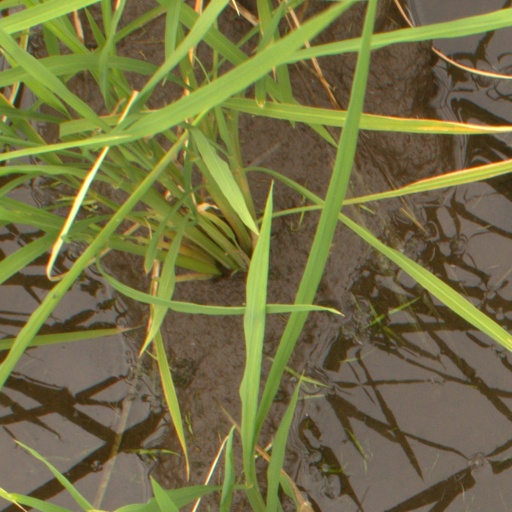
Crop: rice